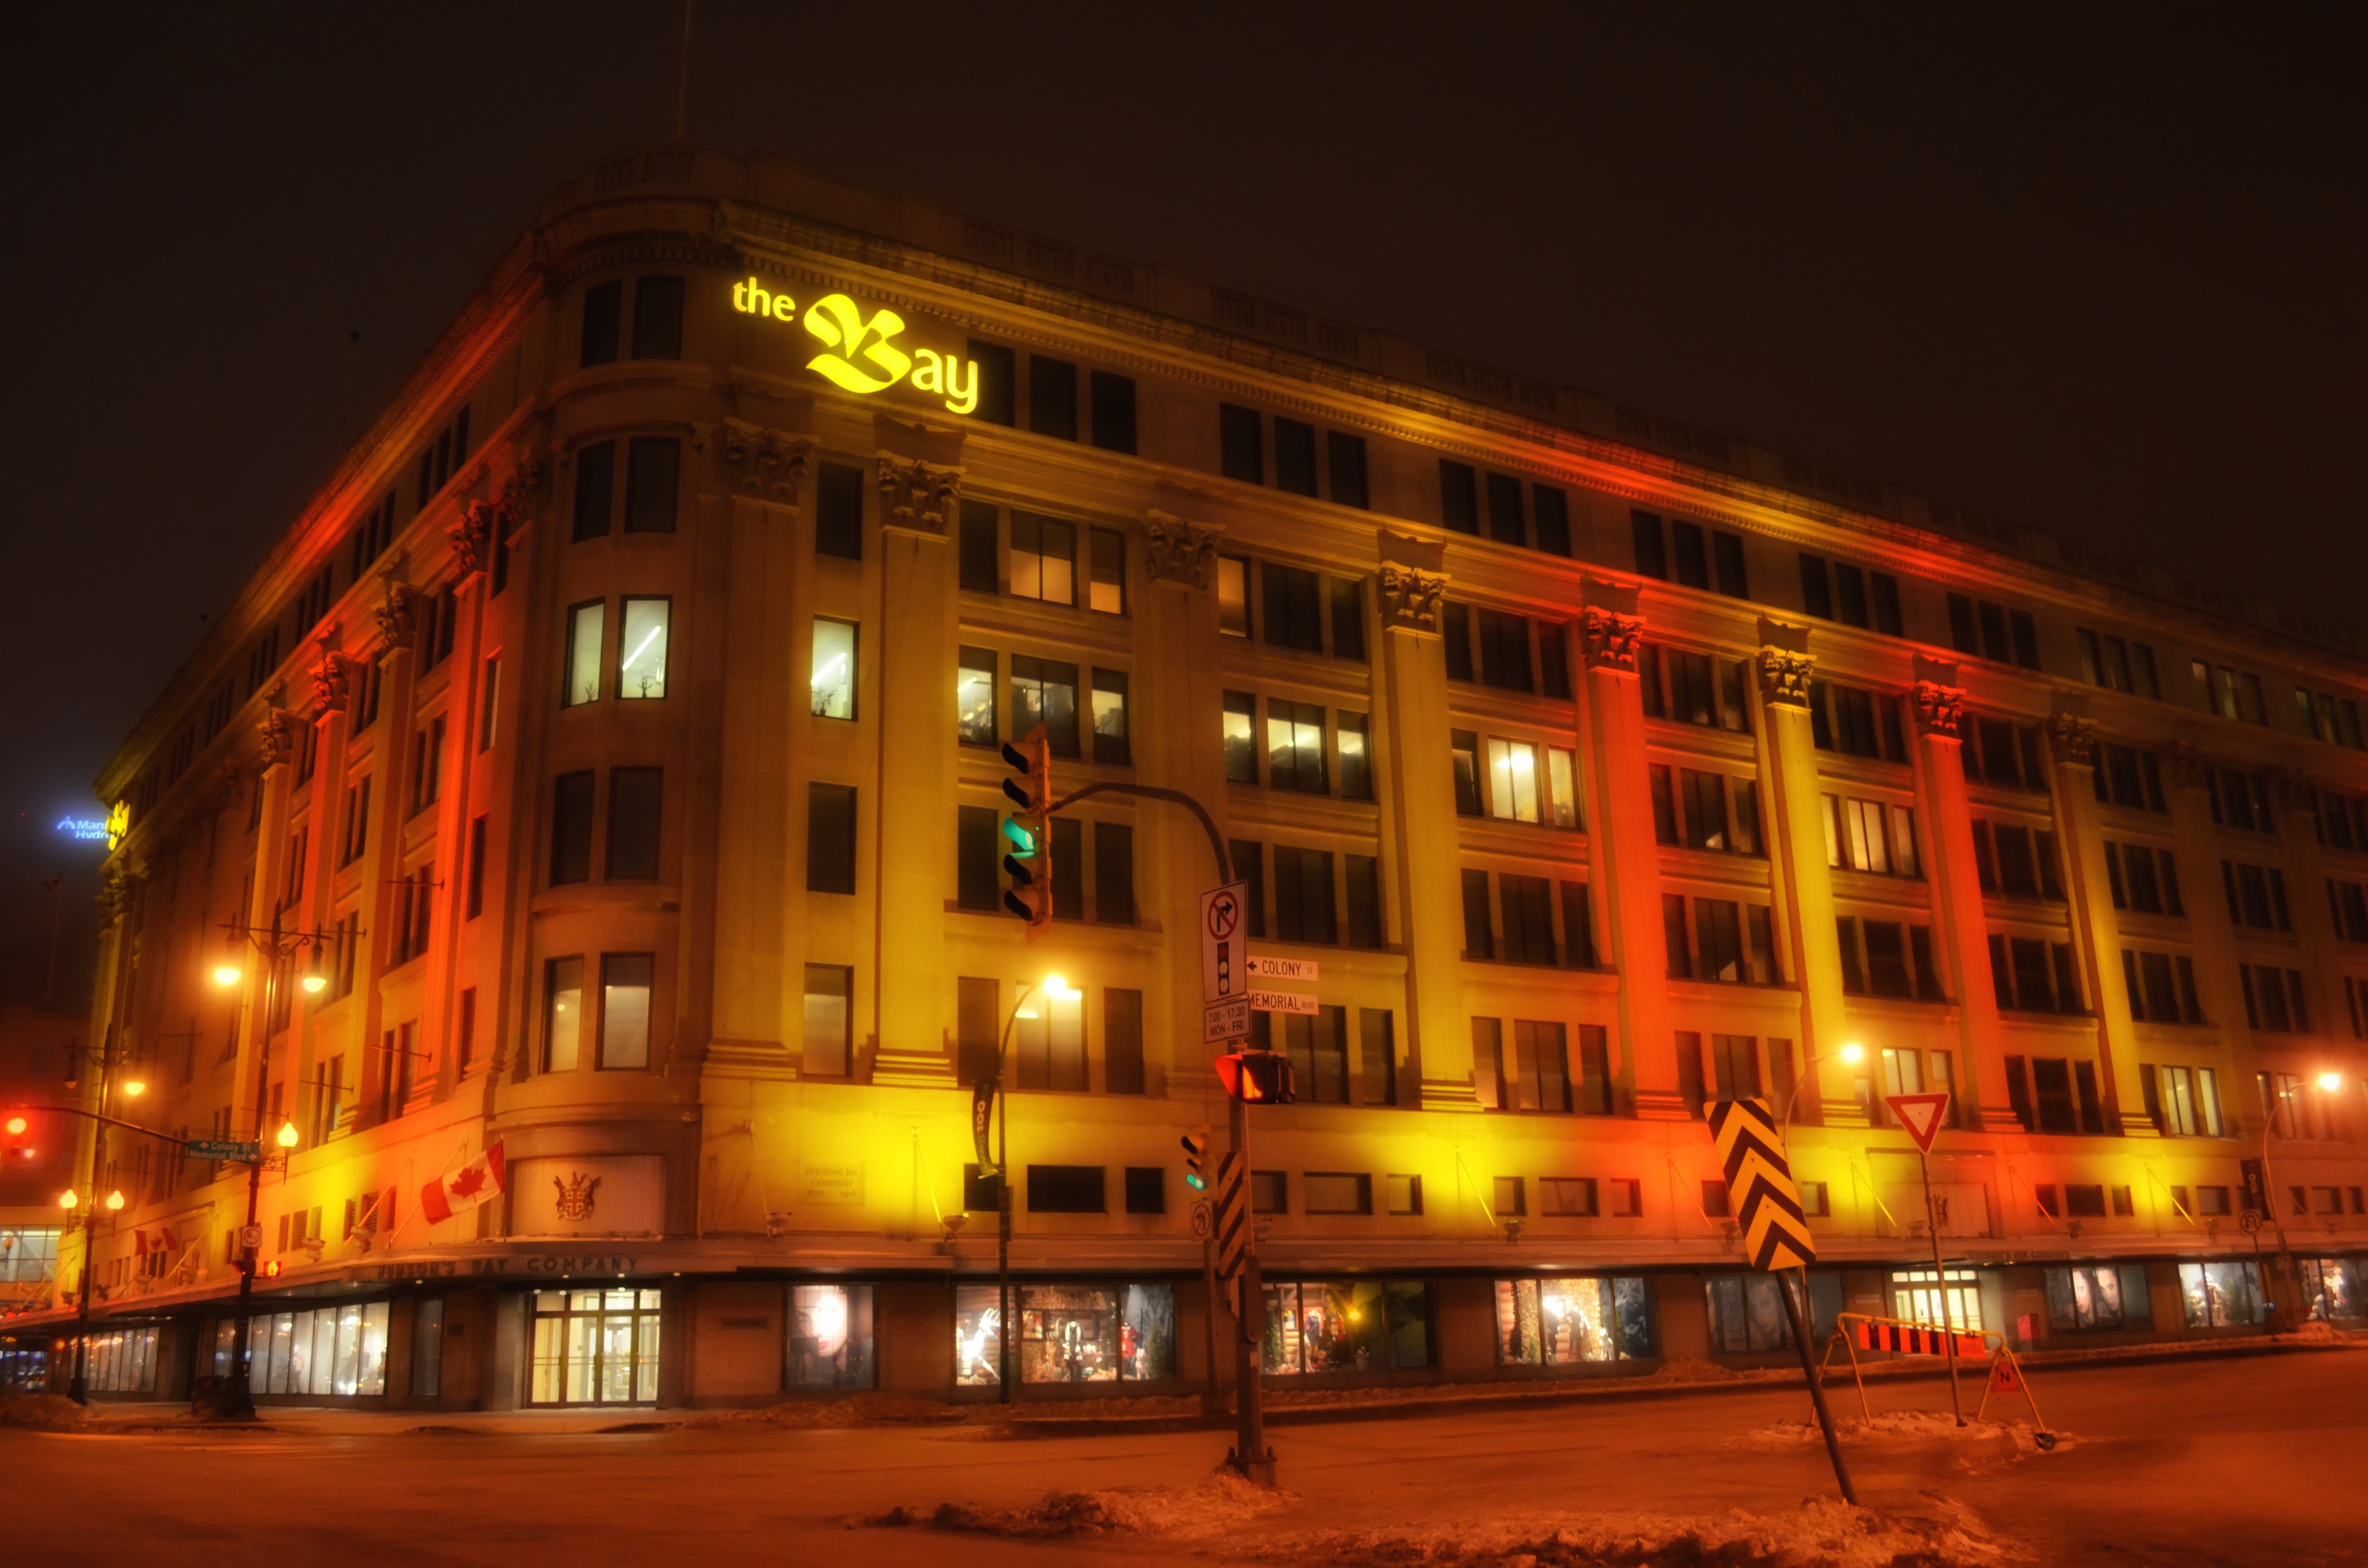
light, architecture, sky, night, building, city, urban, cityscape, downtown, dusk, evening, reflection, glow, lighting, outside, lights, hotel, canada, winnipeg, metropolis, cities